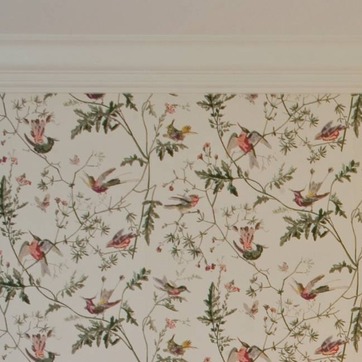
Material: wallpaper